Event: Nepal Earthquake
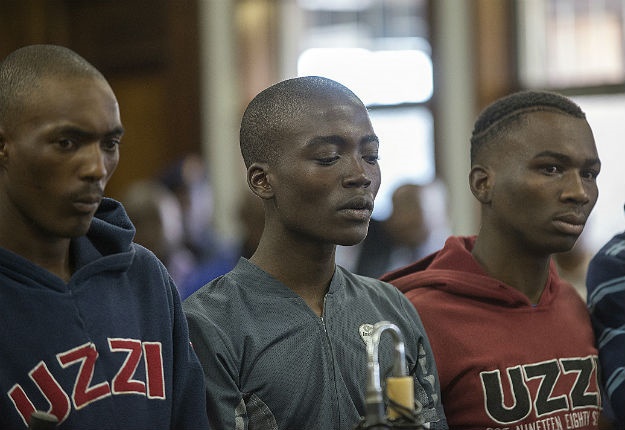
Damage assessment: no_damage